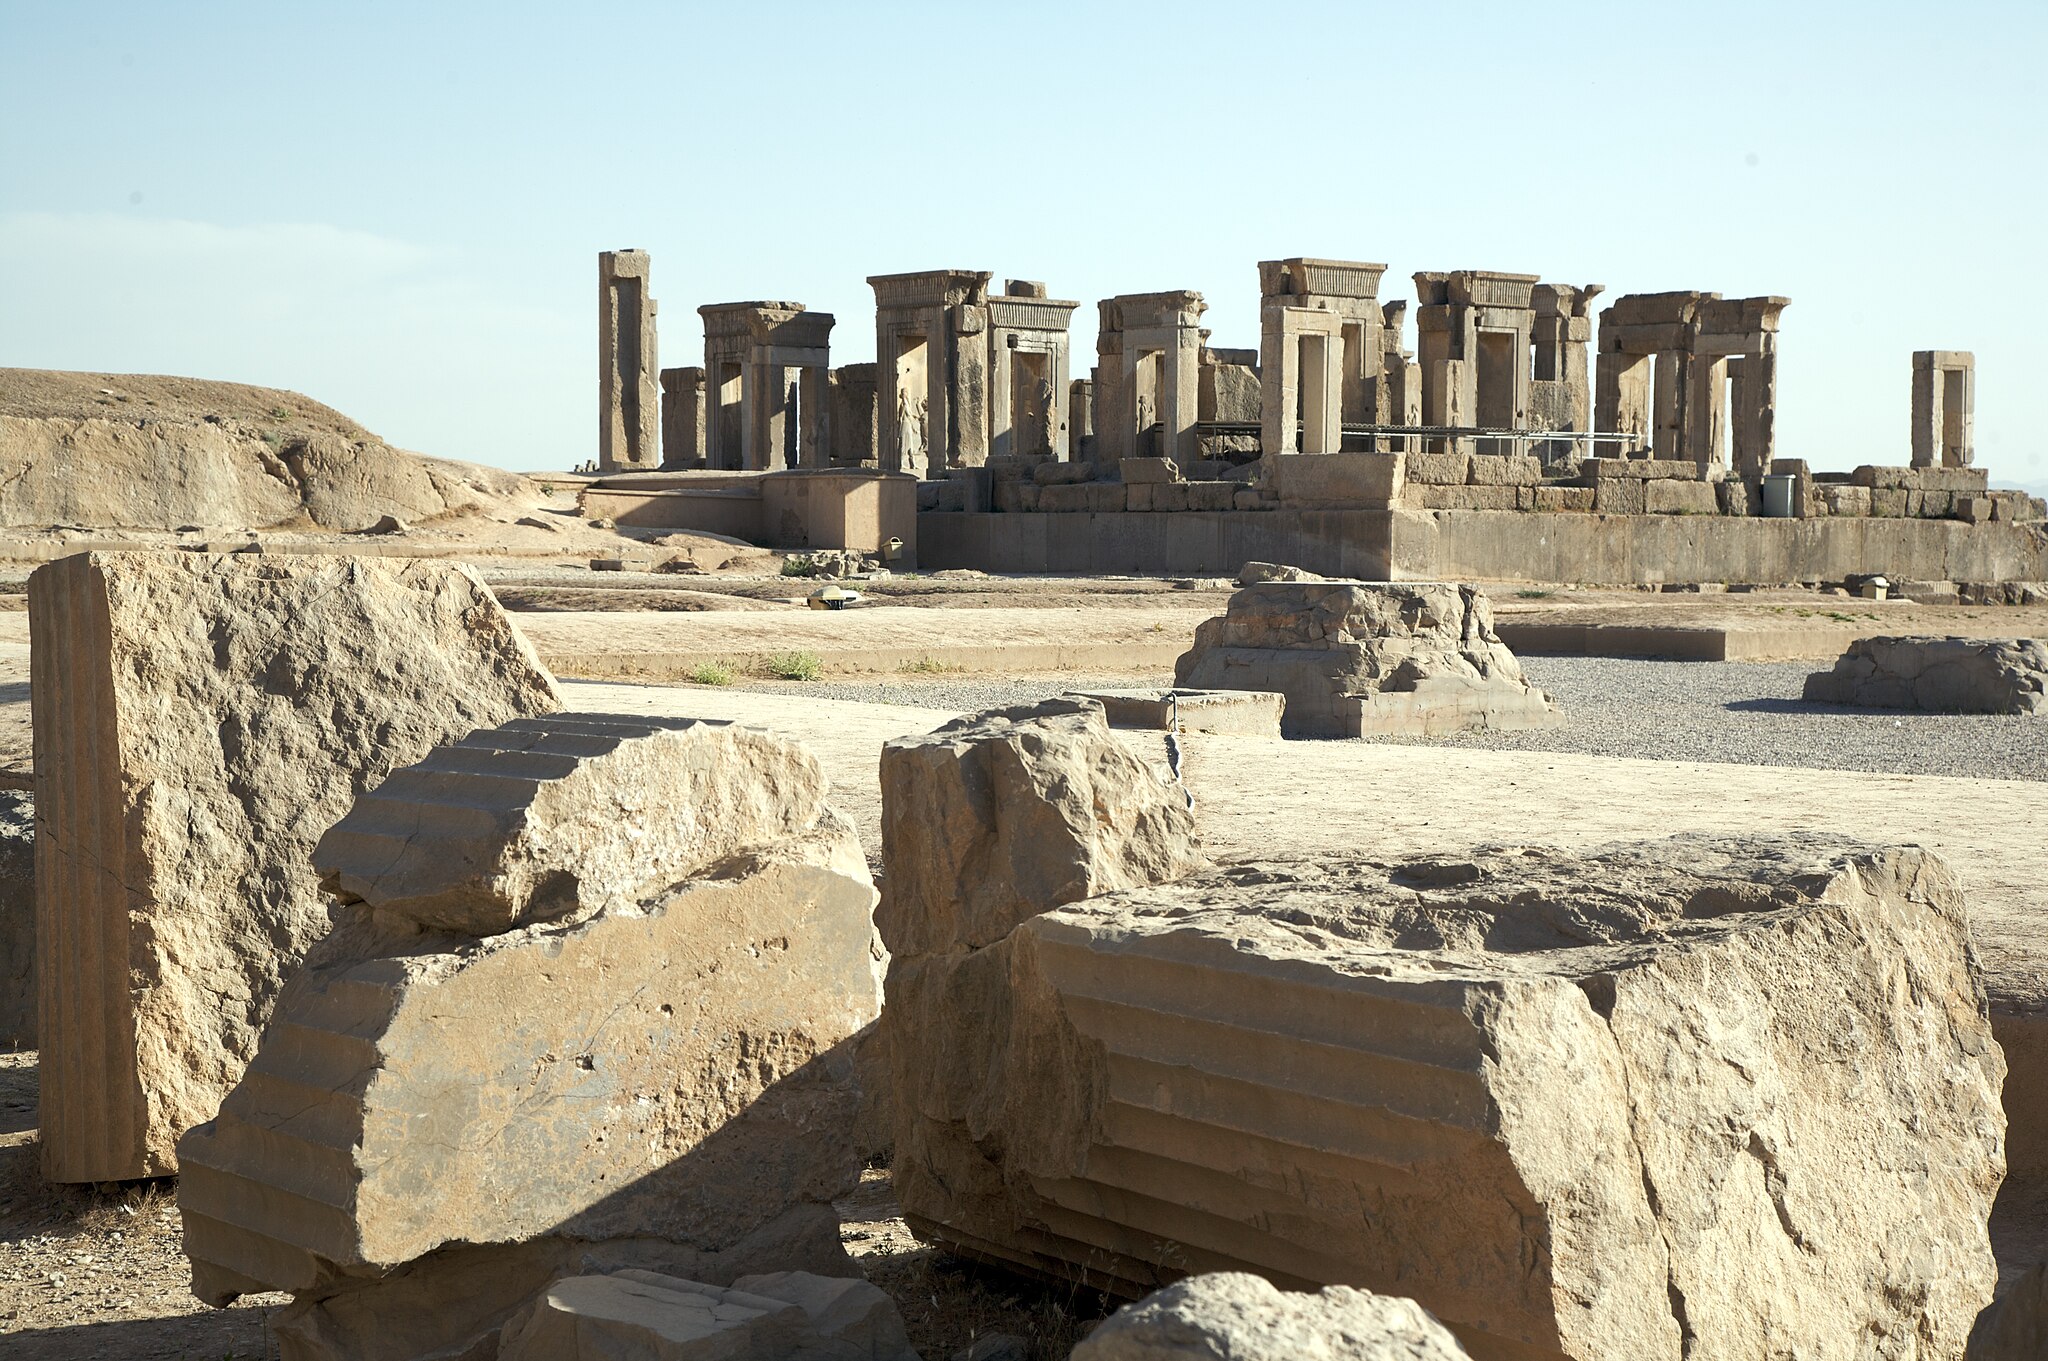
Title: Persepolis, Iran (2470249369)
Description: Persepolis, Iran
Date: 2008-05-03 17:40:25
Categories: Taken with Canon EOS 5D, Flickr images verified by UploadWizard, Remote views of Tachara